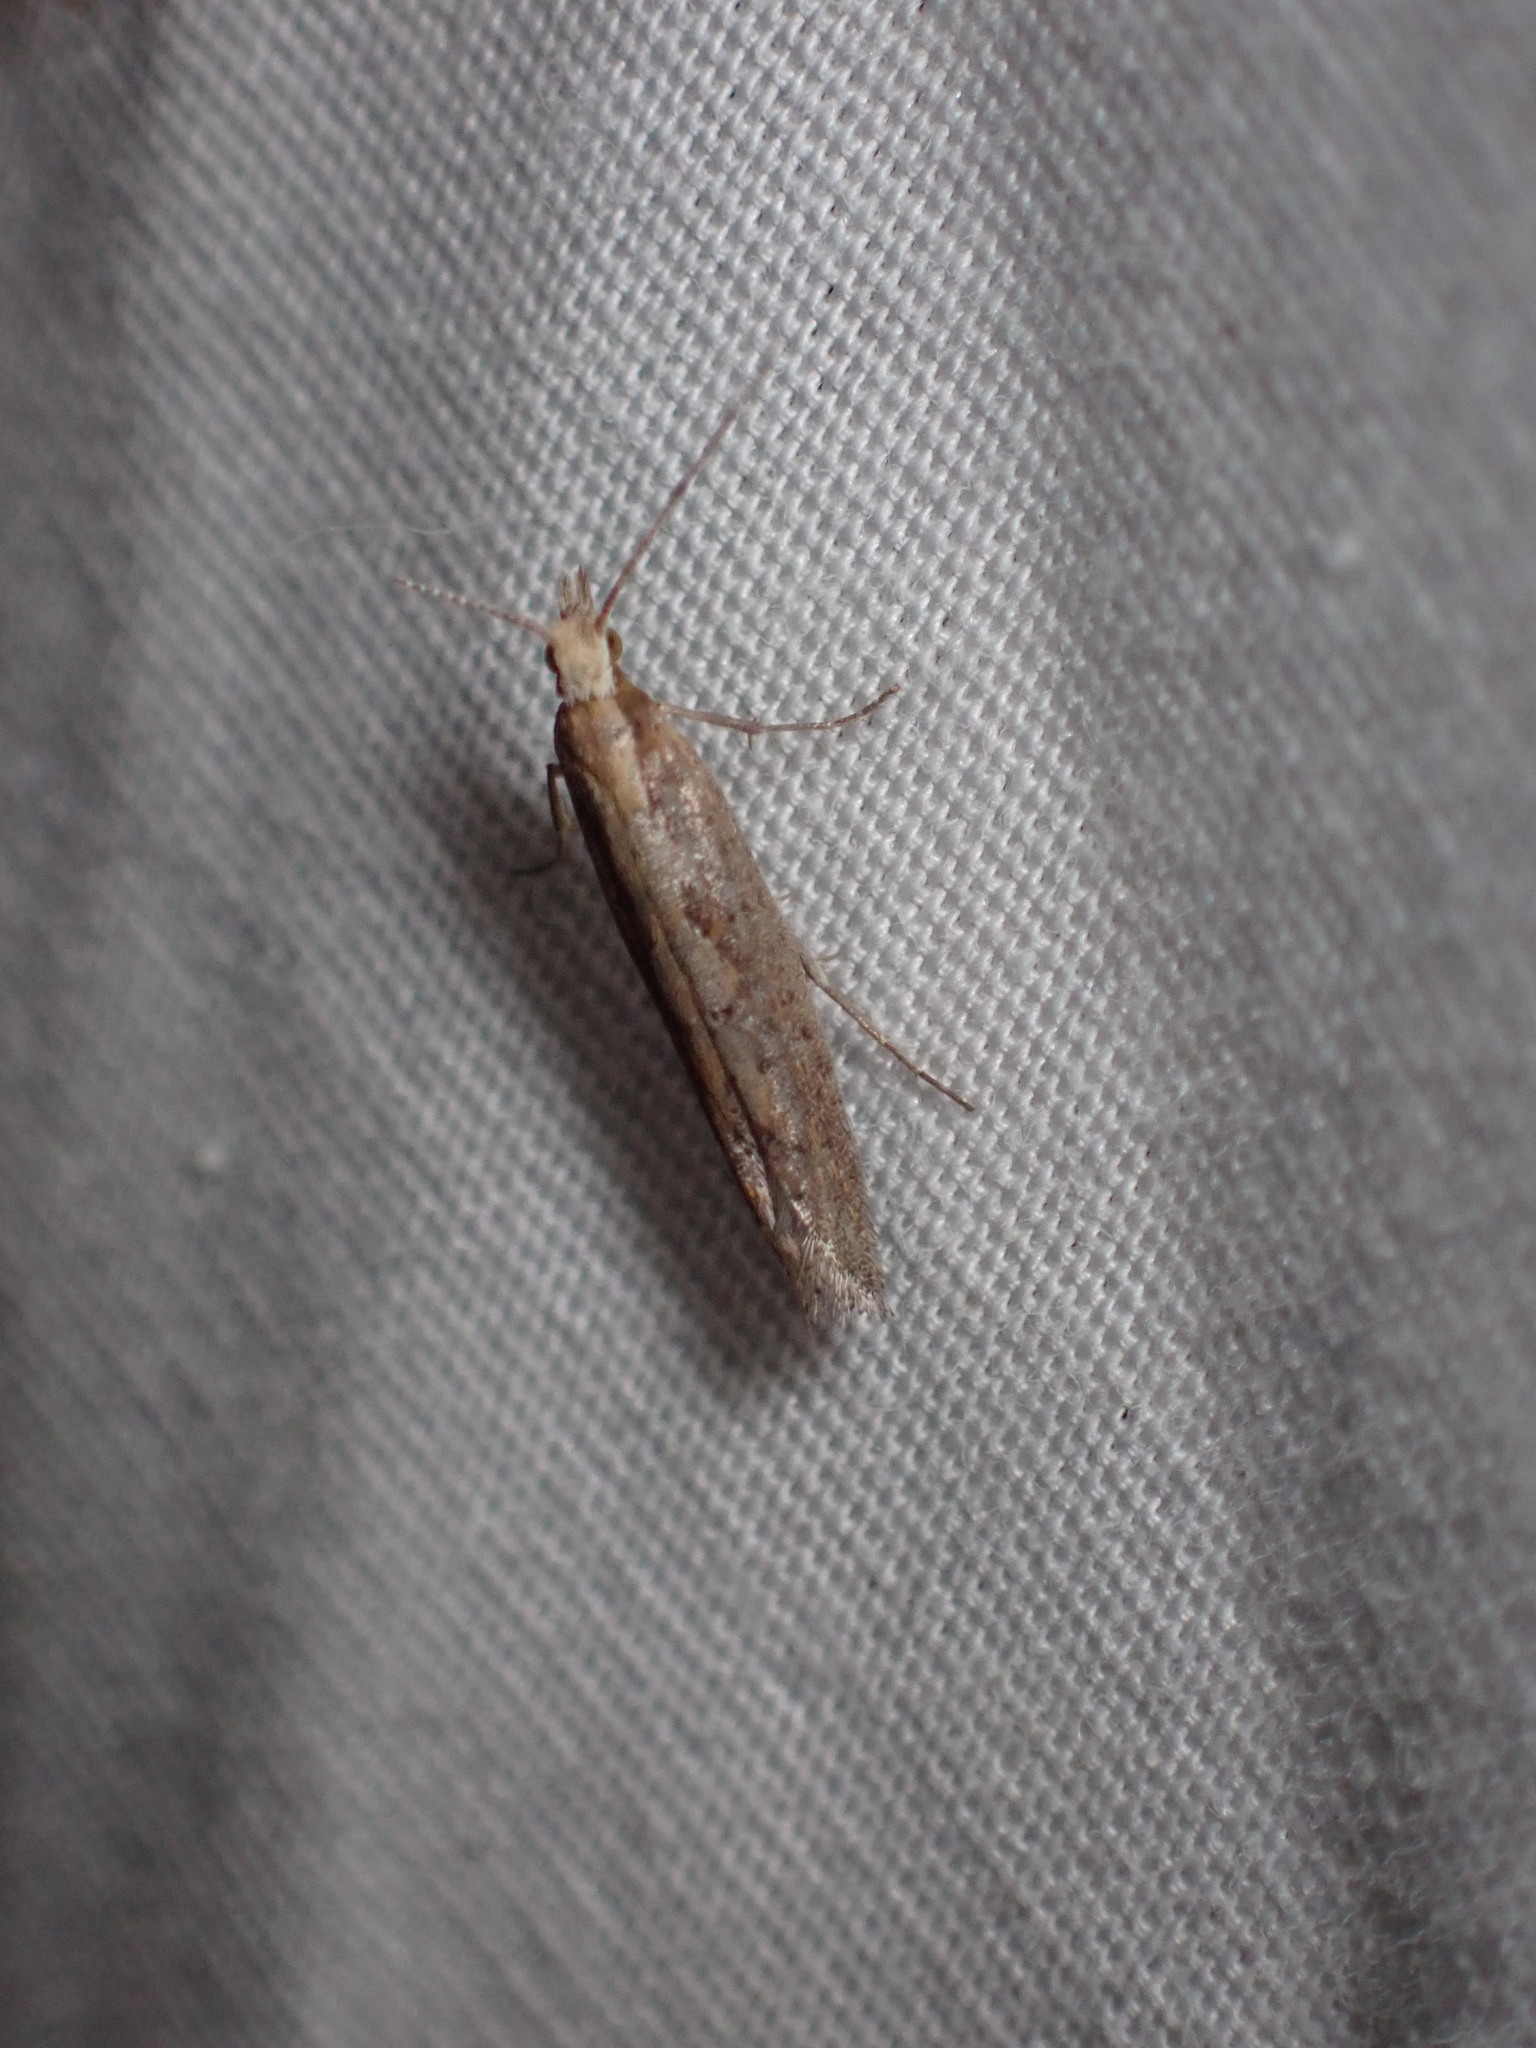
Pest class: diamondback_moth